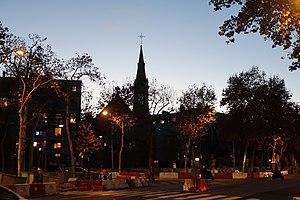
Clocher de l'église adventiste du 7e jour à la tombée de la nuit, au croisement du boulevard Bineau et du boulevard Victor-Hugo, à Neuilly-sur-Seine (Hauts-de-Seine). Construite comme église anglicane.
Le boulevard Bineau est une voie de circulation de Levallois-Perret et de Neuilly-sur-Seine dans les Hauts-de-Seine.